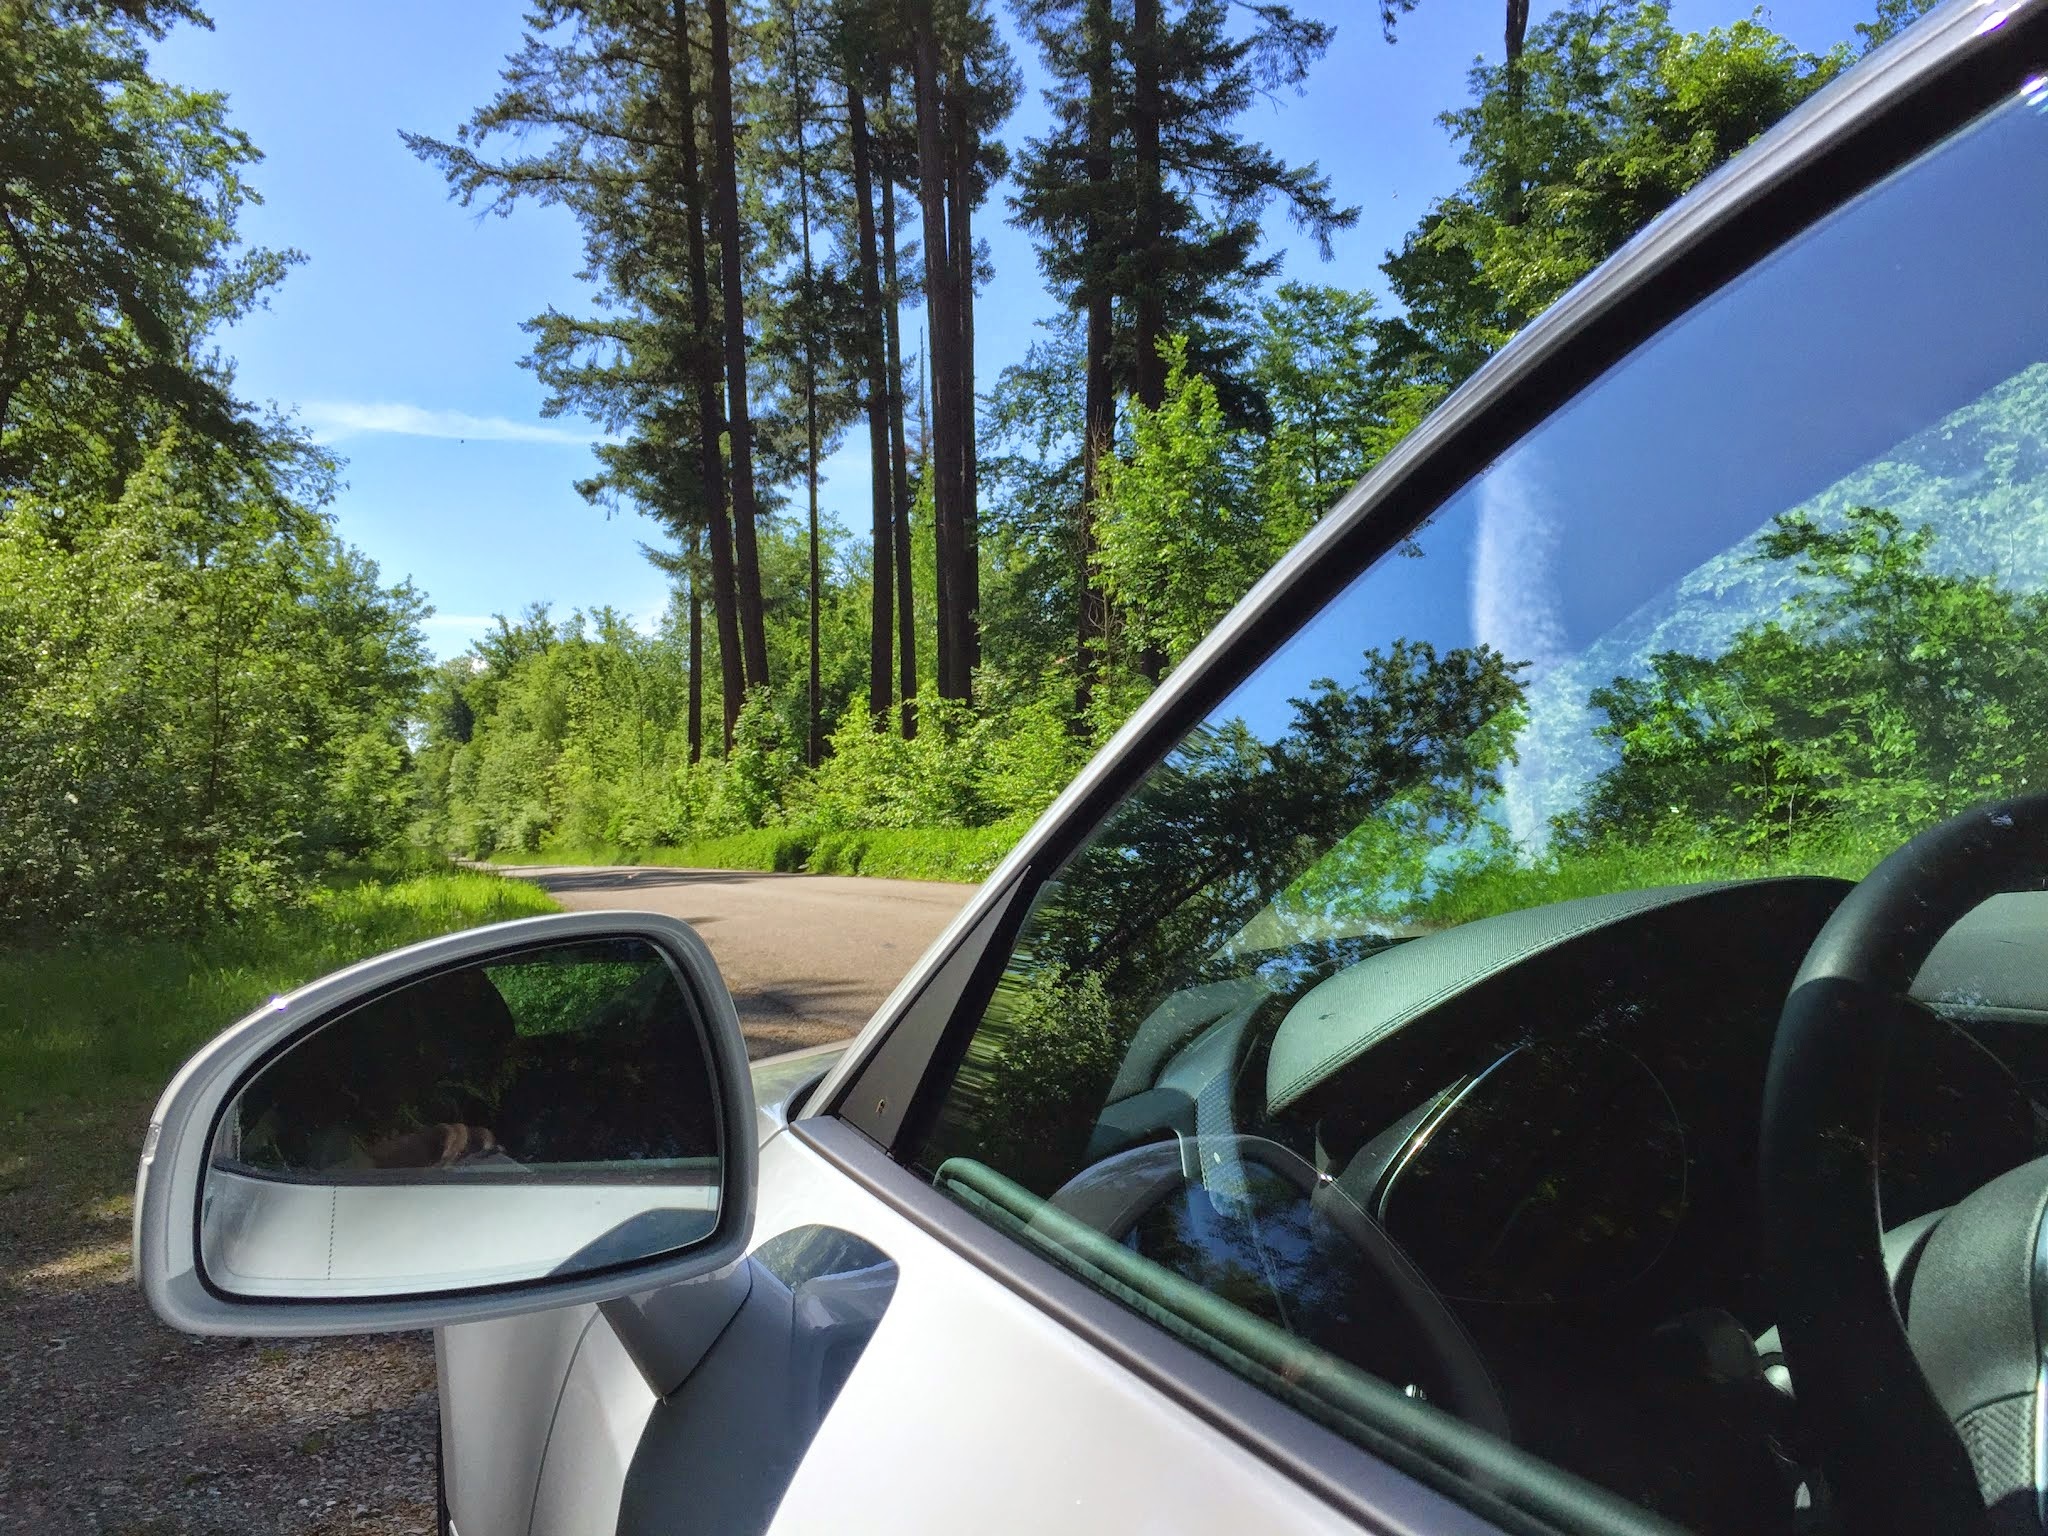
landscape, nature, forest, sun, road, sport, car, wheel, window, glass, driving, summer, vehicle, windshield, auto, sports car, background, sedan, beautiful, audi, pkw, super sports car, city car, r8, v10, bitzer, marlene, automobile make, automotive exterior, luxury vehicle, family car, executive car